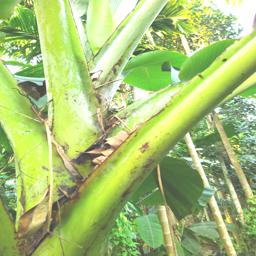
Label: JAHAJI STEM